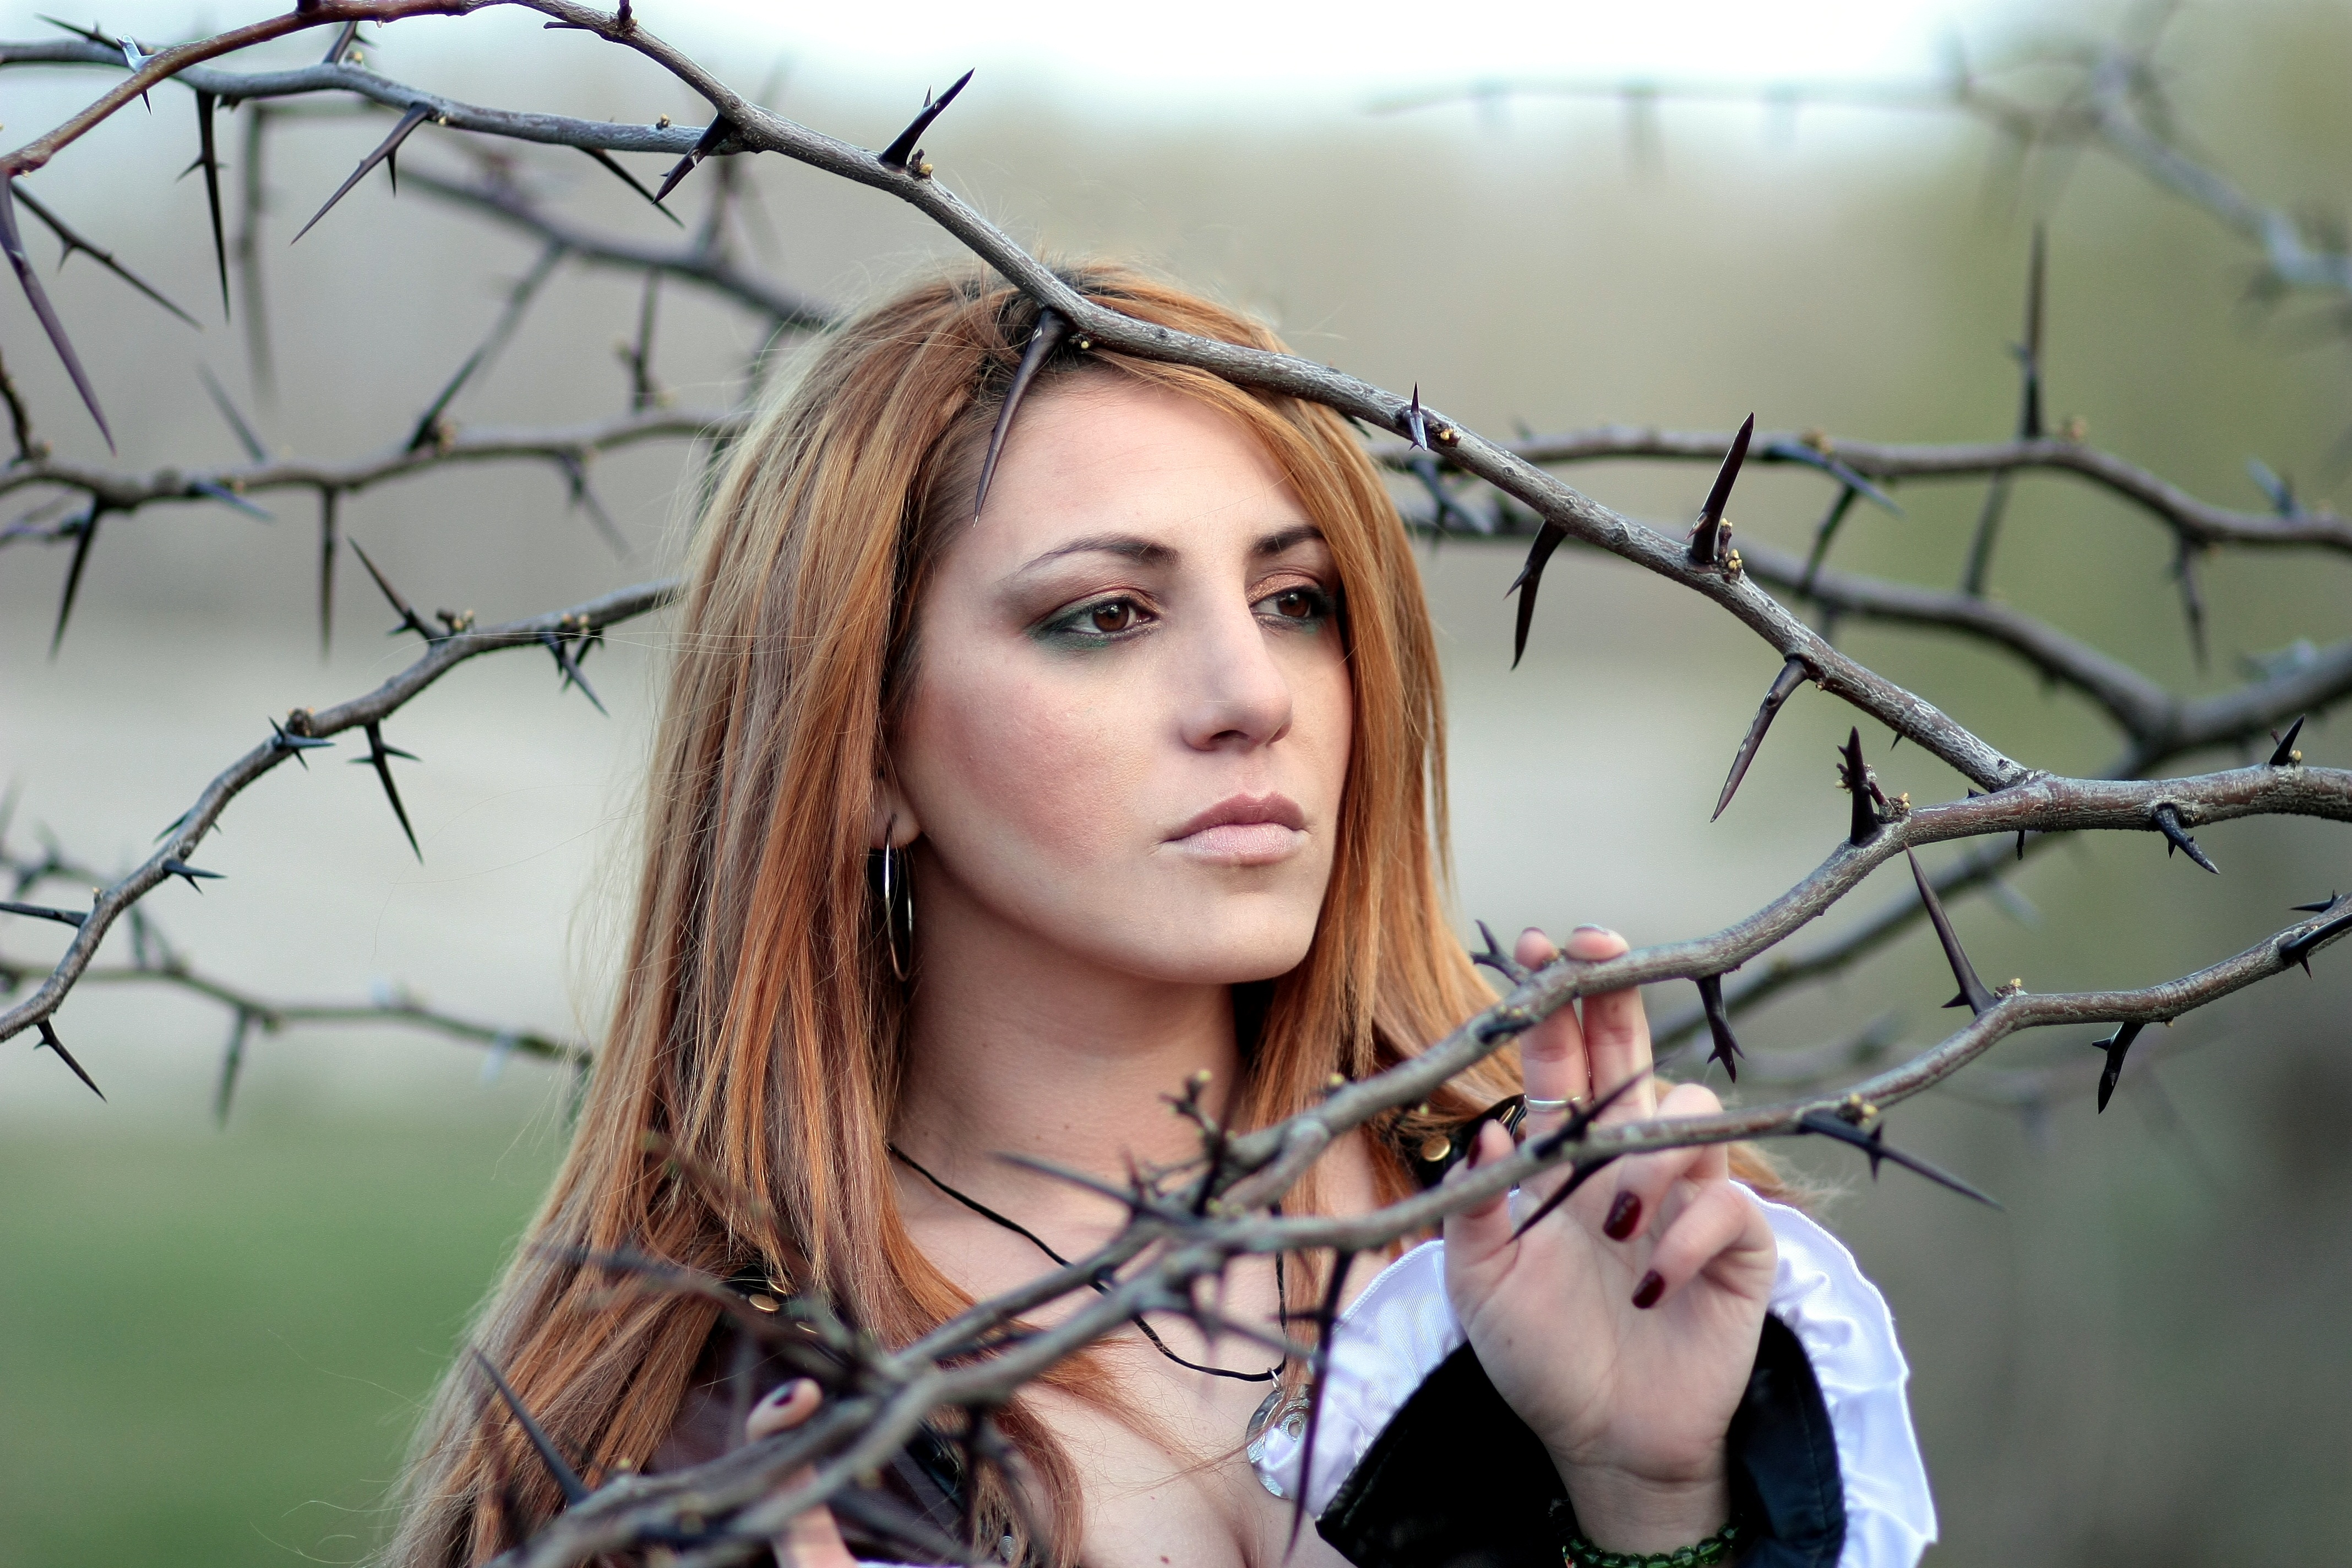
grass, branch, person, girl, woman, hair, photography, portrait, model, spring, fashion, lady, blonde, season, hairstyle, eye, head, singing, photograph, thorns, beauty, blond, sensual, photo shoot, portrait photography